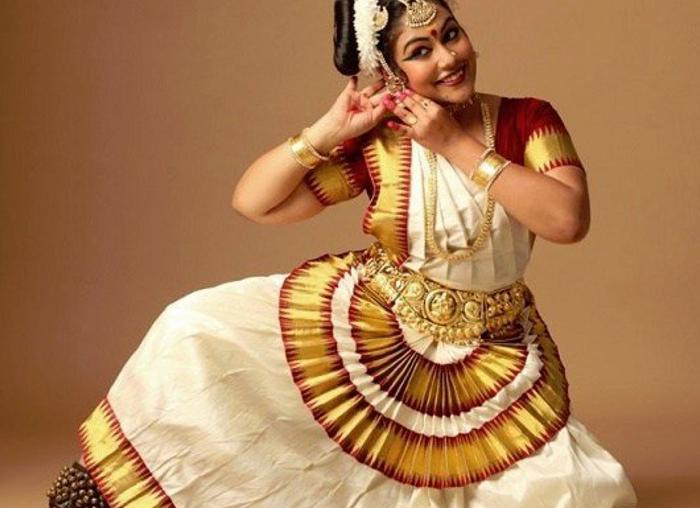
Dance form: mohiniyattam